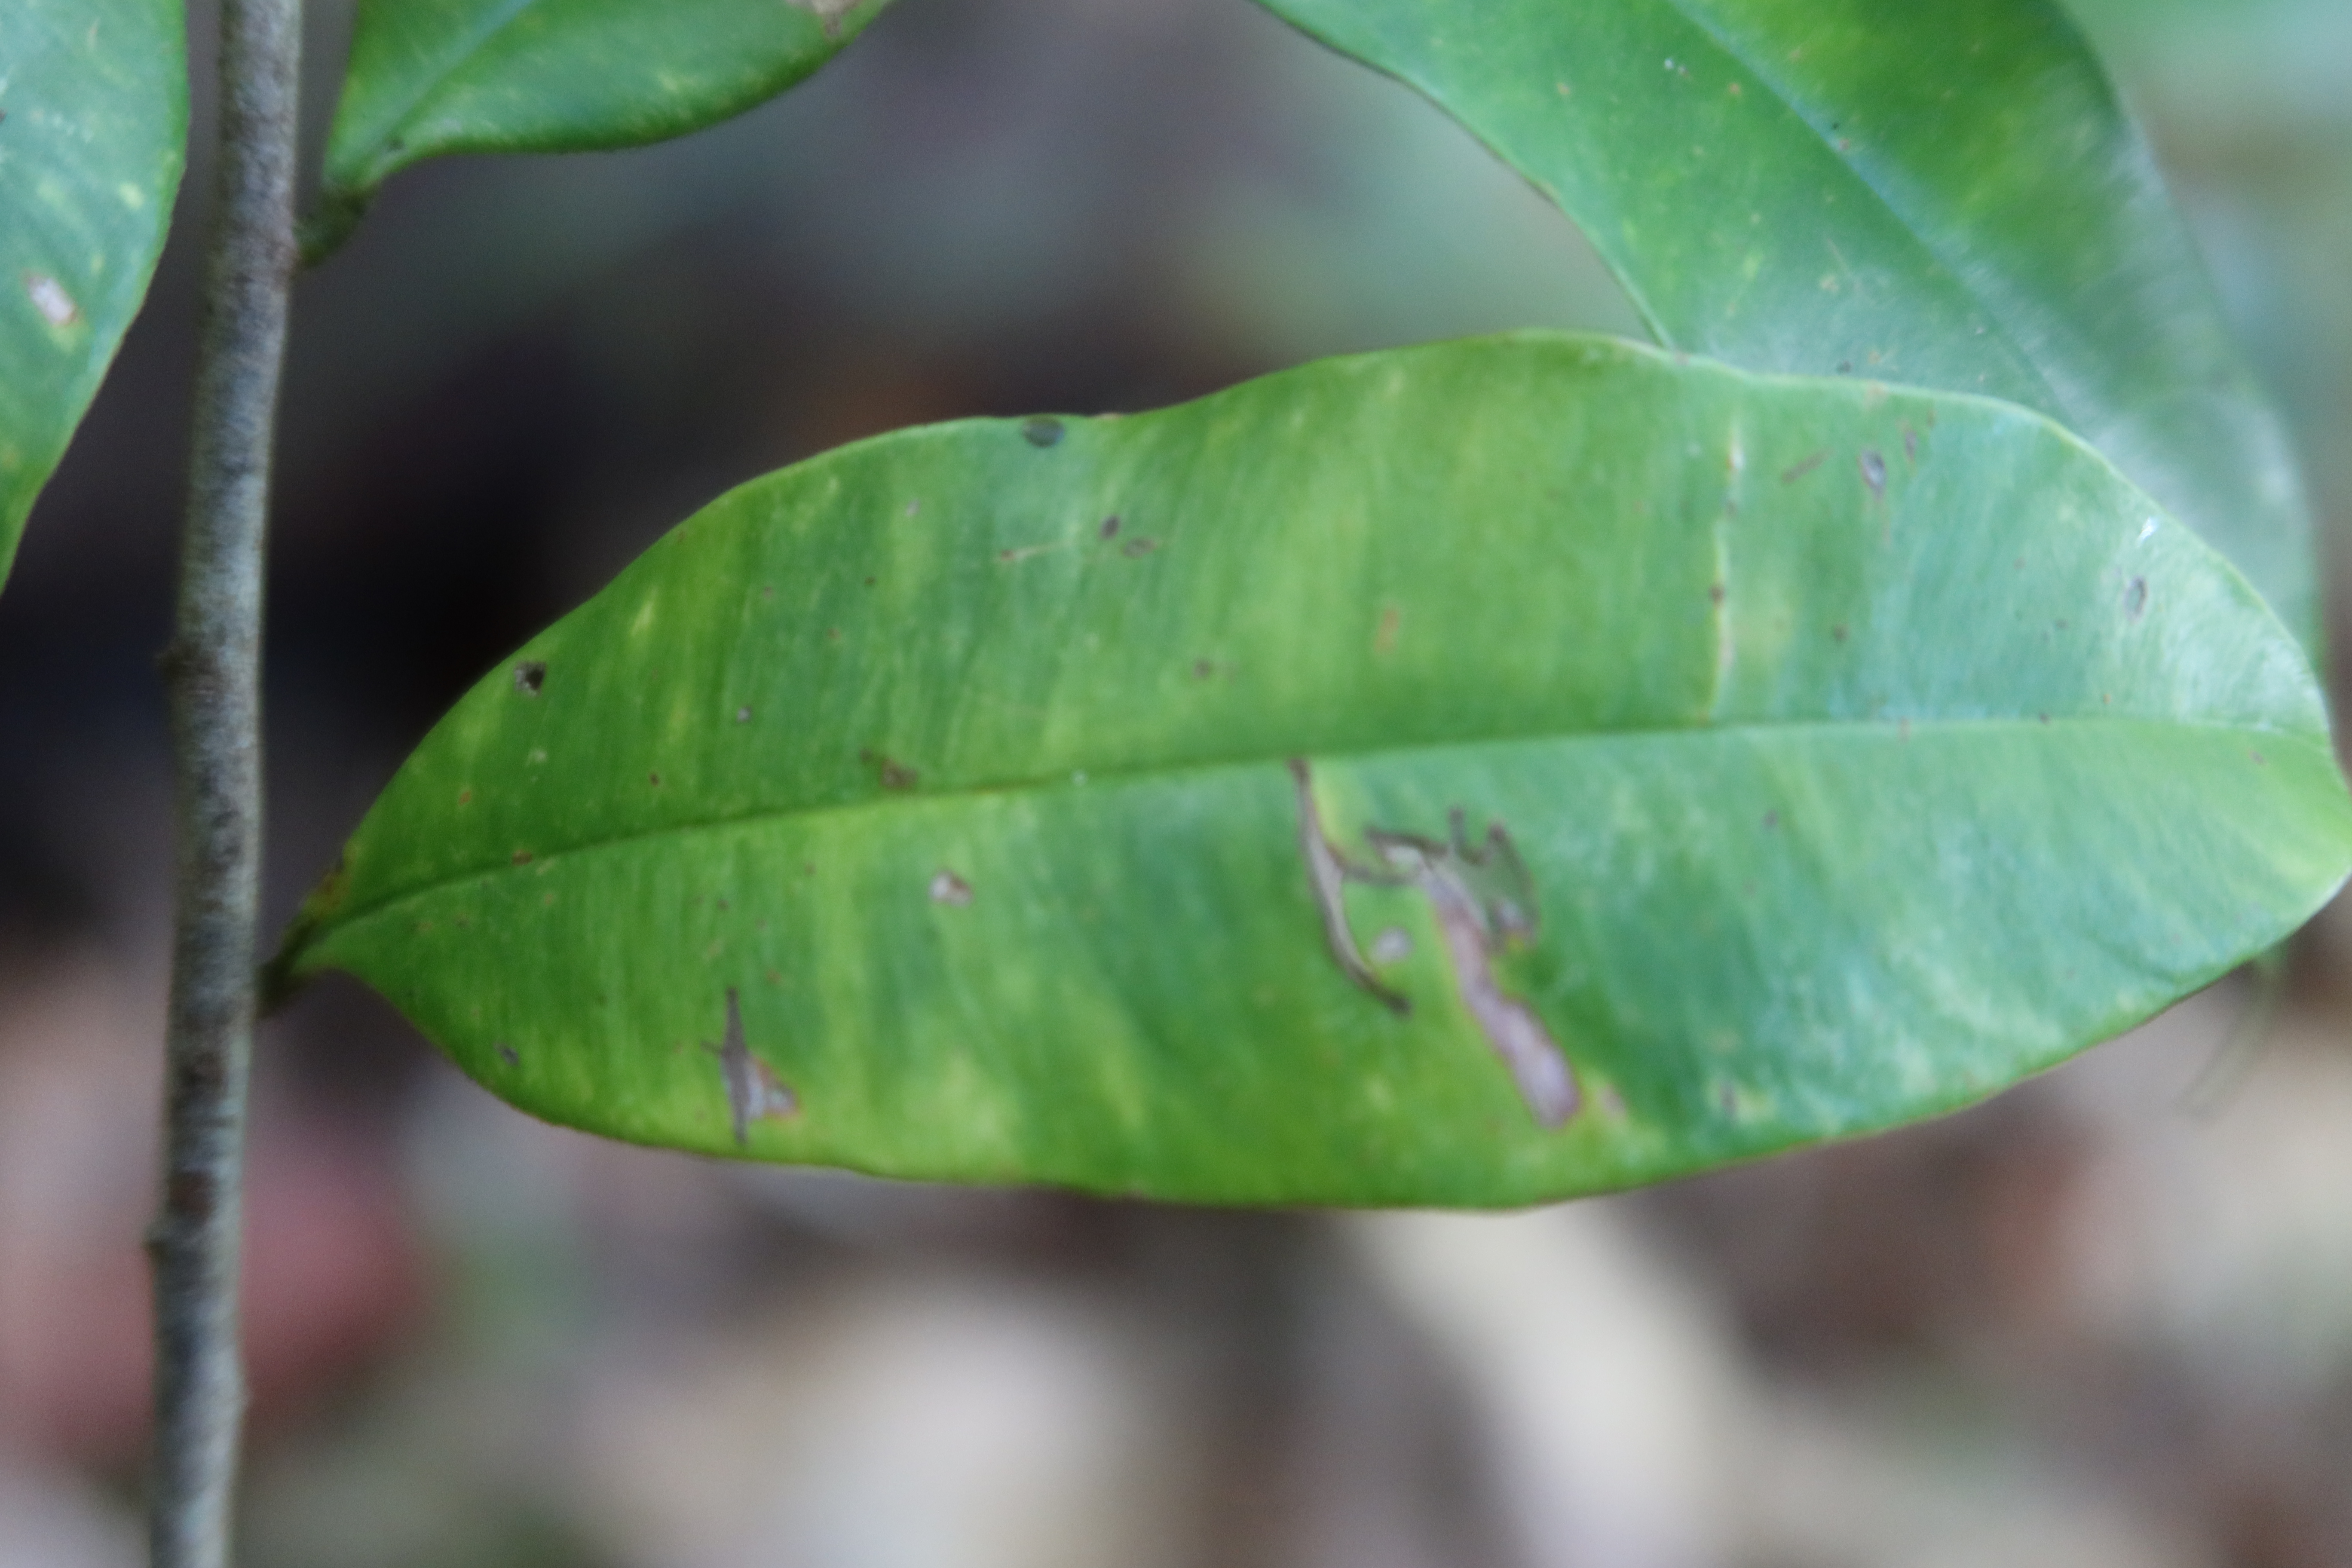
Label: Brown spots